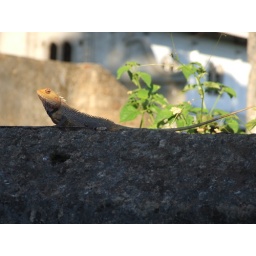
A Garden Lizard on a wall at dusk in Mallaagam along Kaankesanthurai road in Jaffna